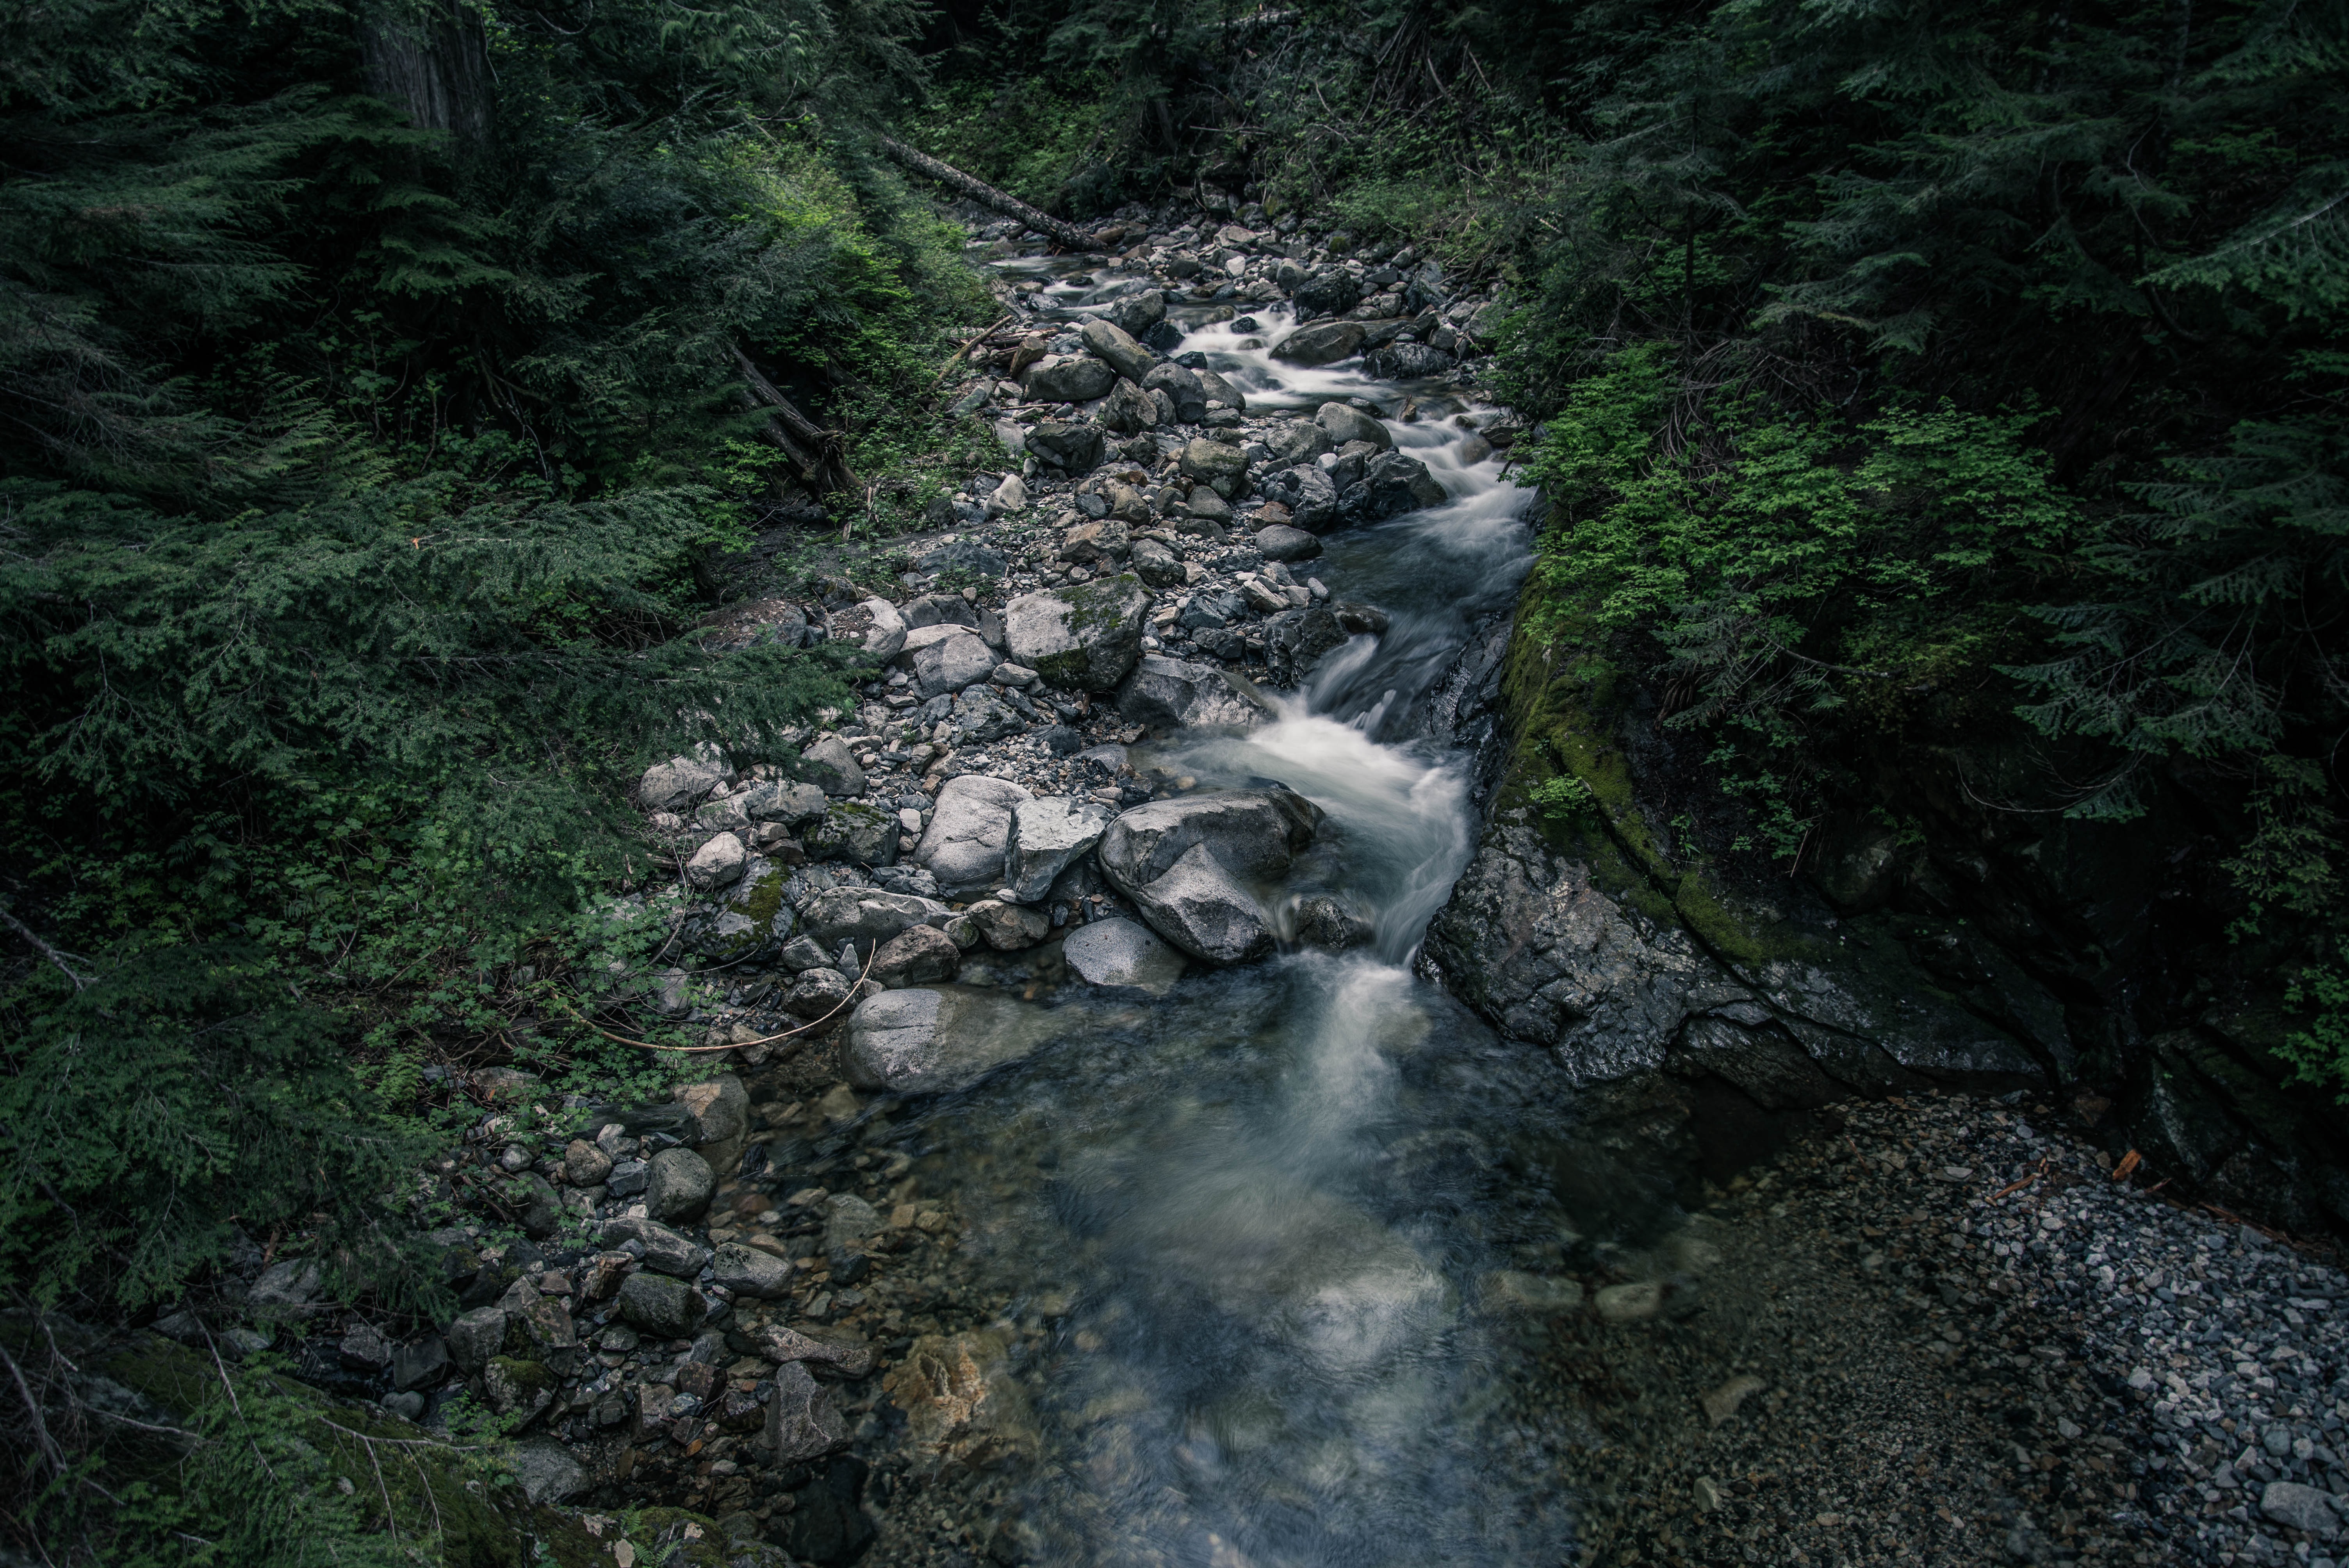
nature, forest, rock, waterfall, creek, wilderness, mountain, trail, river, stream, jungle, rapid, body of water, stones, rainforest, ravine, woodland, water feature, watercourse, geological phenomenon